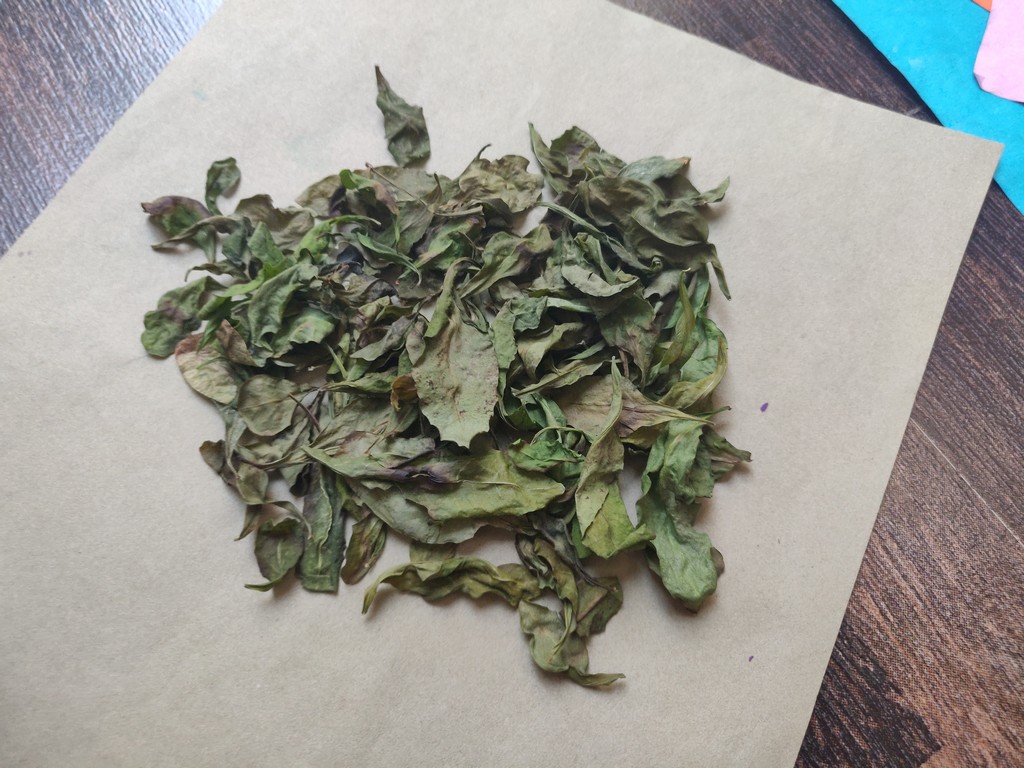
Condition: Dried
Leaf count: multiple
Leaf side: unknown